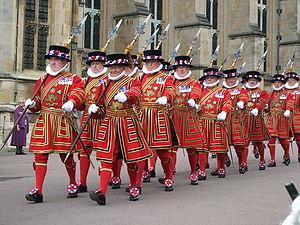
La chapelle Saint-Georges est la chapelle royale anglicane du XVᵉ siècle en style gothique du château de Windsor. Elle est dédiée à saint Georges, saint patron protecteur de l'Angleterre. Elle dépend directement de la couronne britannique, est la chapelle officielle de l’ordre de la Jarretière et se situe dans la partie basse du château, un des trois lieux de résidence officiels de la reine Élisabeth II.